Operational history of the Luftwaffe (1939–1945)

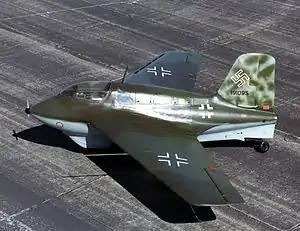
The Messerschmitt Me 163 Komet, was a German rocket-powered fighter aircraft.

Until the development of Allied long-range fighters the Luftwaffe remained capable of inflicting serious losses by the day fighter and night fighter units ("Nachtgeschwader"), as well as the anti-aircraft guns under its command. The Luftwaffe employed twin-engined Ju 88 and Bf 110 "Zerstörer", or bomber destroyer units to attack American formation with rockets and heavy cannon with considerable success. However, with the arrival of the long range P-51D these units suffered heavy losses.